¡Cu-Cut!

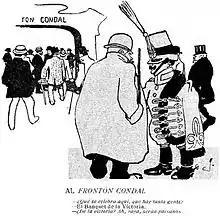
Cartoon by Joan Junceda ridiculing the Spanish Army that led to the attack on the Cu-Cut! head office

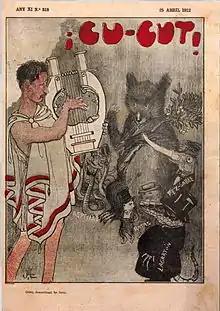
The satirical cover of the magazine that irritated the Lliga Regionalista leadership and brought about its closure

¡Cu-cut! was a Catalan illustrated satirical magazine, written in Catalan. Published in Barcelona between 1902 and 1912, it followed the political line marked by Francesc Cambó's Lliga Regionalista.